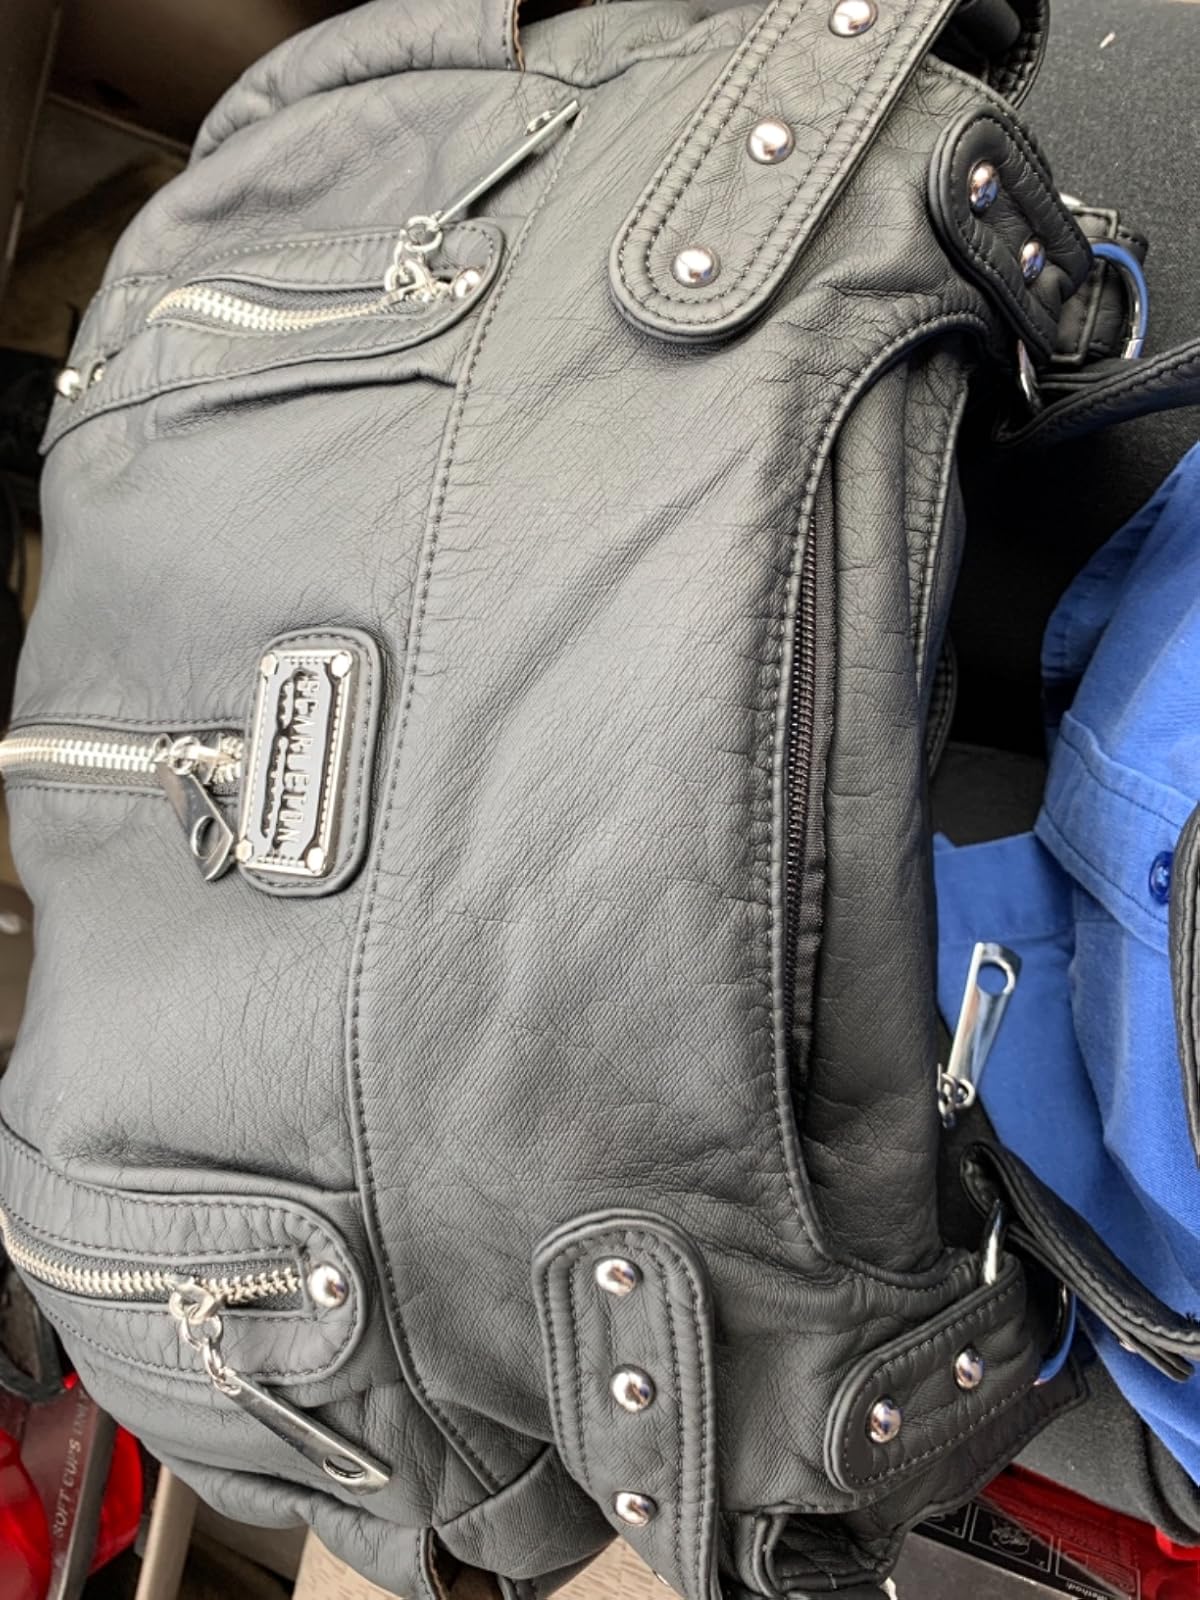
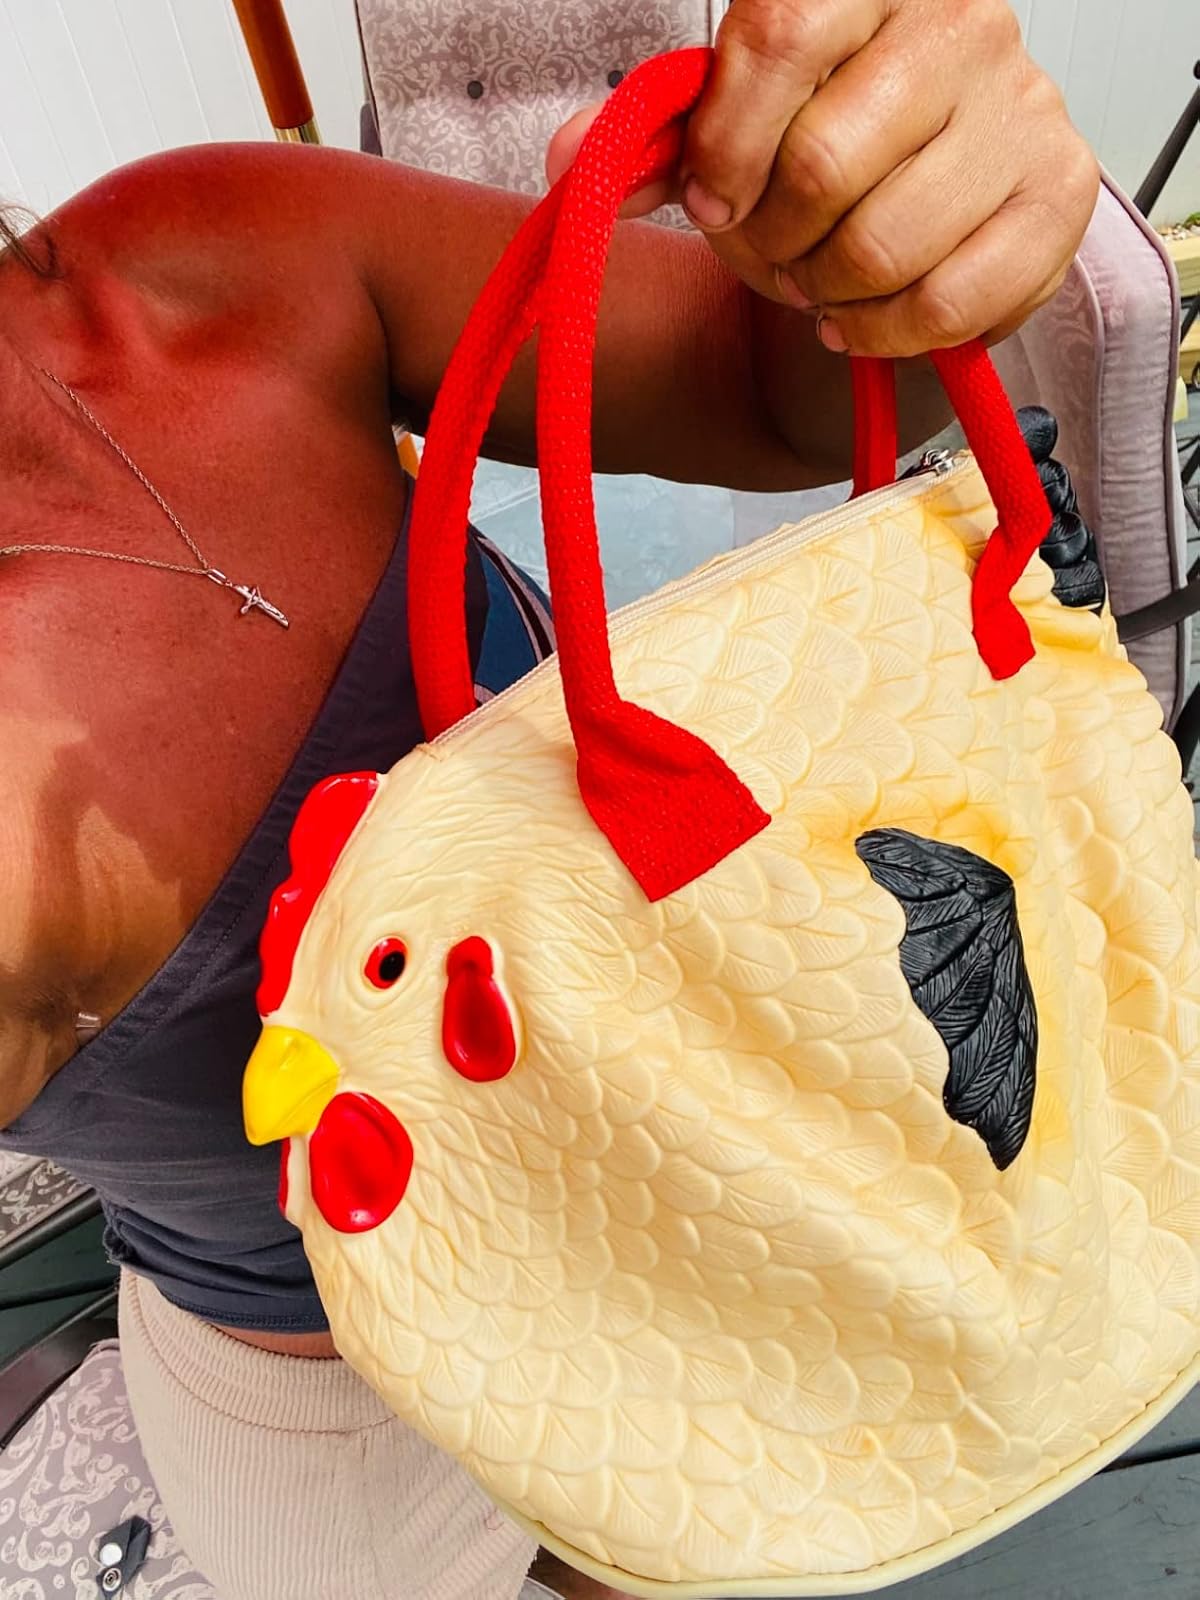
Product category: accessories_handbag
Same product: no